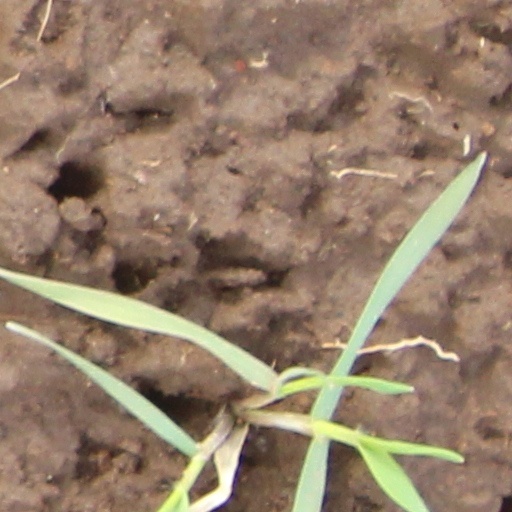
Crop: wheat